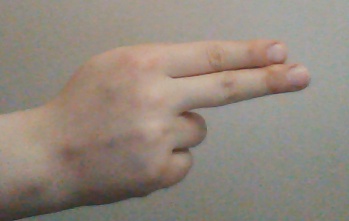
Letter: ain